Robert Helenius

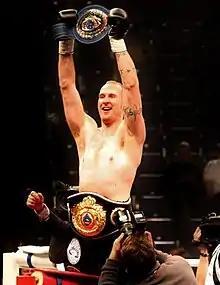
Robert Helenius in 2010

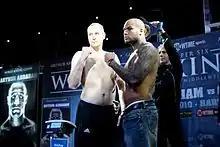
Robert Helenius and Attila Levin

In January 2010 Helenius made the biggest step up so far of his professional career in squaring off against former WBO heavyweight champion Lamon Brewster. Many commentators wondered if the Brewster fight had come too early for the big Finn, however Helenius proved his toughness and punching power by grinding Brewster down to score a TKO in the eighth round.